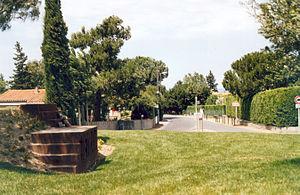
Walter Spanghero, né le 21 décembre 1943 à Payra-sur-l'Hers, est un joueur international français de rugby à XV, devenu dirigeant sportif et homme d'affaires. Walter Spanghero est considéré comme l'un des meilleurs joueurs français de sa génération et comme un grand joueur de l'histoire du rugby français. Il compte cinquante-et-une sélections en équipe de France, dont vingt-trois fois au poste de troisième ligne centre, cinq fois comme troisième ligne aile et vingt-trois fois au poste de deuxième ligne entre 1964 et 1973. Il a marqué quatre essais et a été désigné capitaine à onze reprises.
Bram est une commune française, située dans le département de l'Aude en région Occitanie.